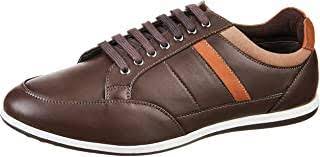
Label: Sneaker